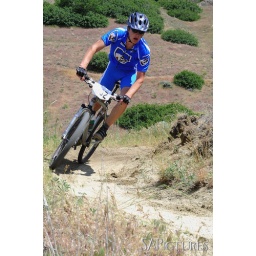
The Stan Crane Memorial mountain bike race in Draper, Utah, on Memorial Day, 2009.